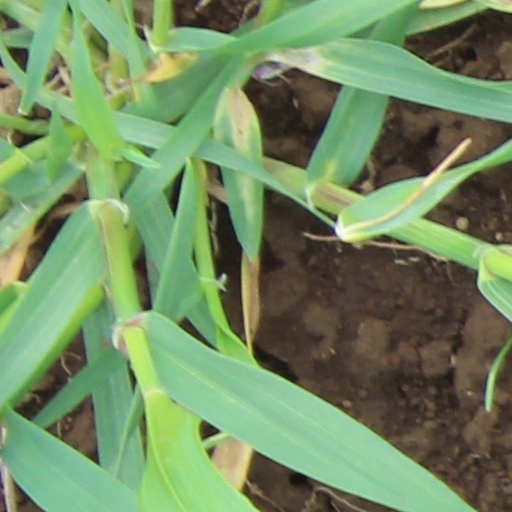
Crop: wheat